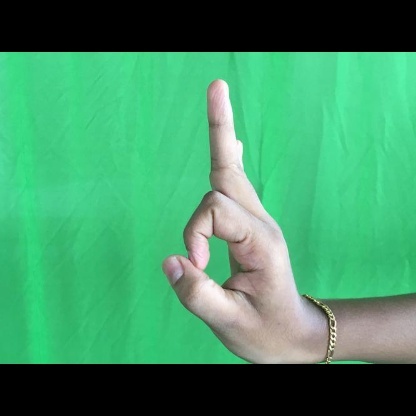
Mudra: Aralam